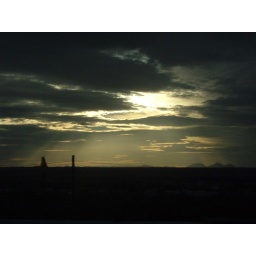
driving cross country is like sailing...only dryer...and your in a car